Jericho Diamond Mine

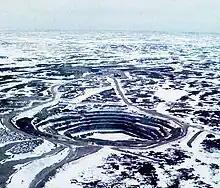
Jericho Diamond Mine from the air

The Jericho Diamond Mine is a dormant diamond mine located in Canada's Nunavut territory. Jericho is Nunavut’s first and only diamond mine. It is located northeast of Yellowknife, Northwest Territories and is accessible by air all year and by winter road from Yellowknife. The project was mined from 2006 to 2008, and produced of diamonds from of kimberlite mined from the open pit operation. Over $200 million was invested in the development of the Jericho operations including the construction of a per day diamond recovery plant, maintenance facility, fuel farm, and offices and accommodation for 225 personnel.